Operation Olive Branch

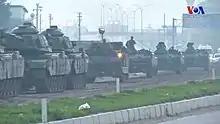
Armoured vehicles of the Turkish Army on the road to Afrin.

Turkish media reported that 20 buses carrying Turkish-backed Syrian opposition rebels had crossed into Syria through the Öncüpınar border crossing. An AFP photographer stated that 30 buses carrying Syrian fighters had also crossed through the Cilvegözü border crossing.